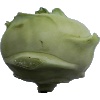
Label: kohlrabi